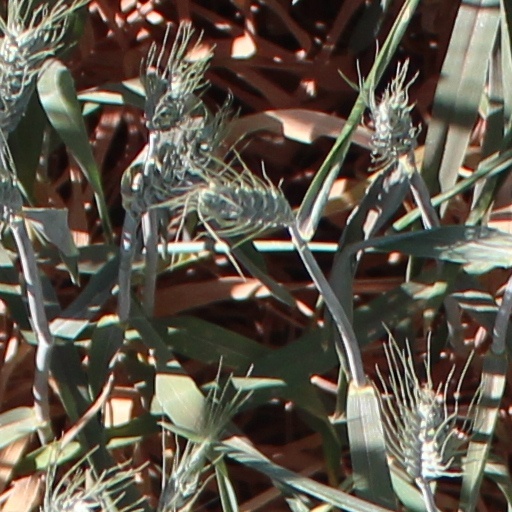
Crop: wheat